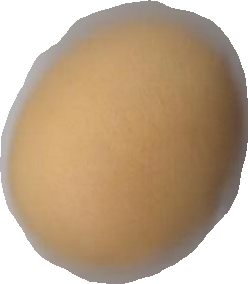
Variety: Dega